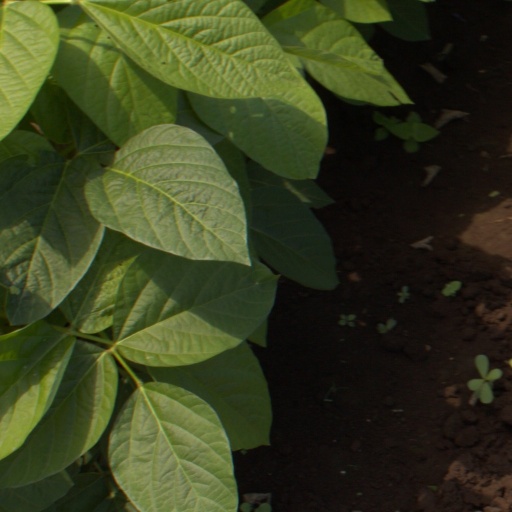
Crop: soybean